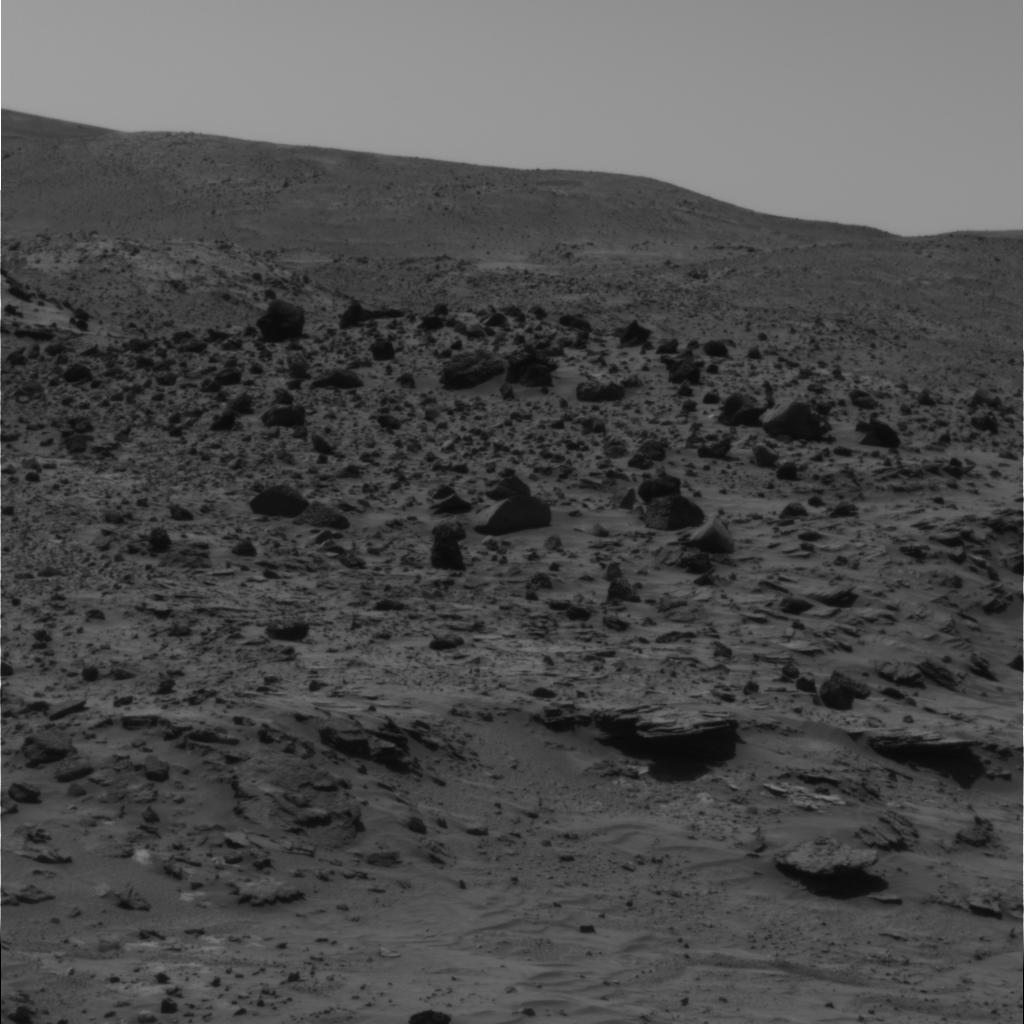
Surface features visible: Rock Outcrops, Float Rocks, Clasts, Dunes/Ripples, Rock (Linear Features), Soil, Distant Vista, Sky